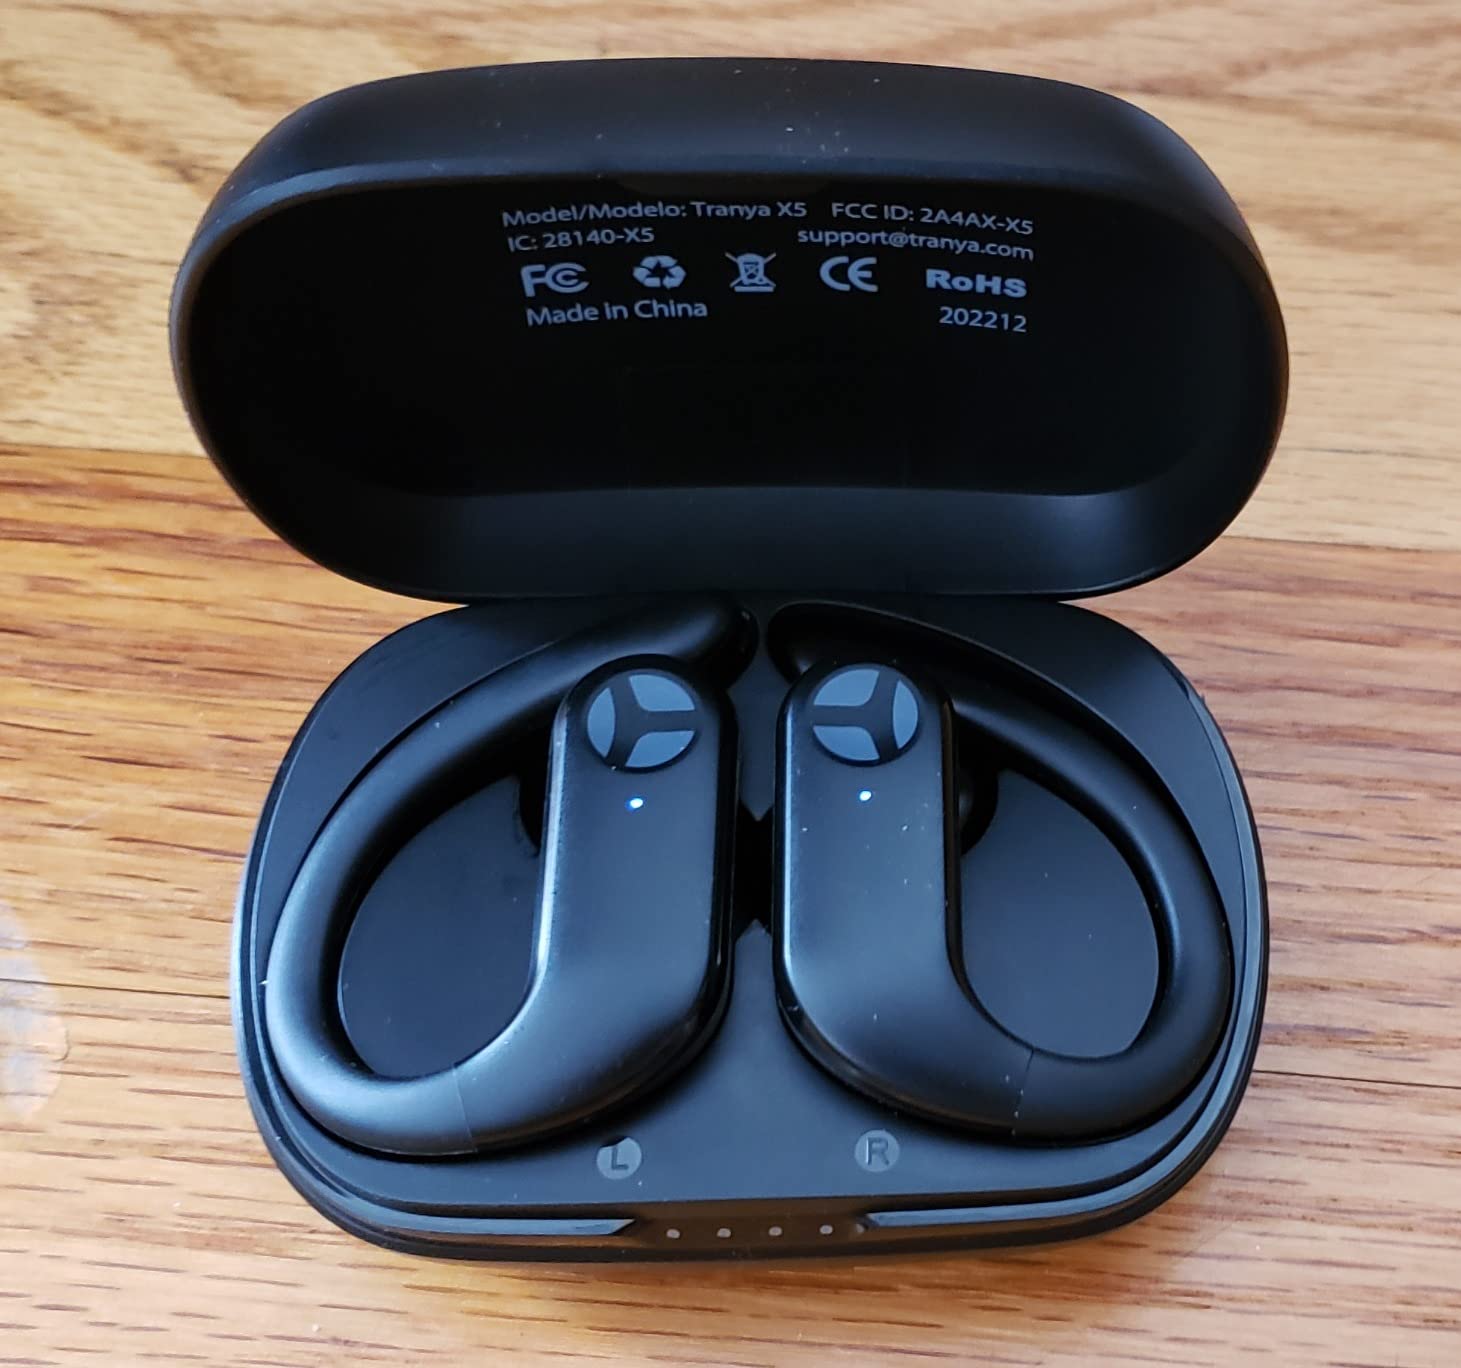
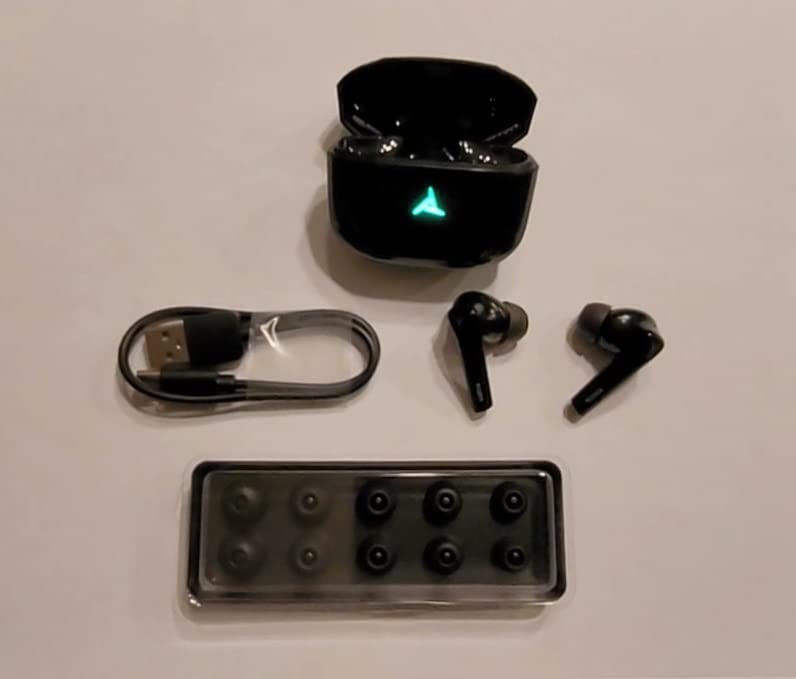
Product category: earbuds
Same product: no